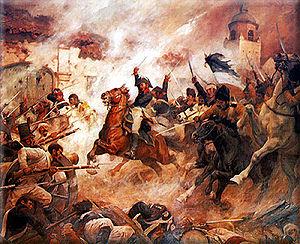
La bataille de Rancagua, dite par les Sud-Américains le désastre de Rancagua est le dernier affrontement de la Patria Vieja, il se déroula les 1ᵉʳ et 2 octobre 1814 dans la ville de Rancagua au Chili.
Une charge militaire est une manœuvre consistant en une attaque frontale et massive effectuée à l'aide d'infanterie ou de cavalerie.